Mūsų senovė

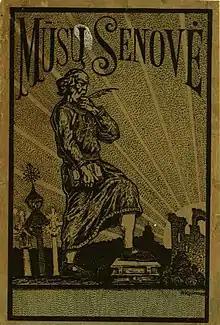
Cover page of the first issue (art by Petras Kalpokas)

Mūsų senovė (literally: our past) was a Lithuanian-language academic magazine published in Kaunas, Lithuania in 1921–1922 (edited by Juozas Tumas-Vaižgantas, published by the Ministry of Education) and in 1937–1940 (edited by Mykolas Biržiška, published by Vytautas Magnus University). It was the first attempt to publish a periodical dedicated to the study of the history in Lithuanian. It was published irregularly and mostly dealt with the materials and topics related to the Lithuanian National Revival and the Lithuanian press ban. In total, 10 issues appeared.